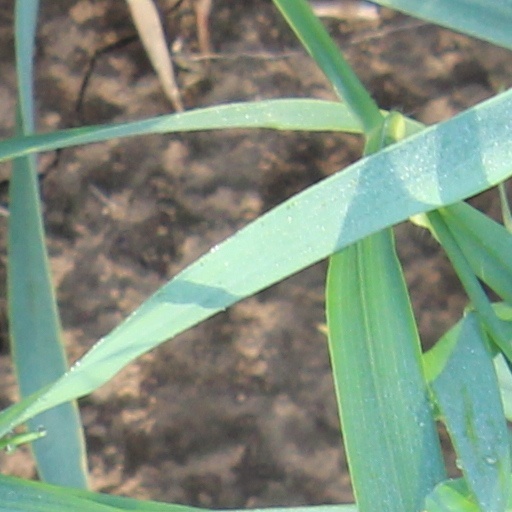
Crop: wheat